Scott Tenorman Must Die

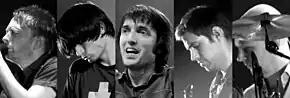
Members of the English rock band Radiohead appear in the episode, and provide the voiceovers for their characters.

According to "South Park" creators Trey Parker and Matt Stone, "Scott Tenorman Must Die" represented significant shifts both in the writing of the show and the characterization of Eric Cartman. Although originally just an annoying, spoiled child, Cartman got somewhat meaner over the course of the show's previous episodes. However, with "Scott Tenorman Must Die", he became "the most evil kid in the world", and got progressively darker throughout the series' run. The creators debated whether it was okay to have Cartman kill Scott's parents and feed them to him, as it was a "crazy to do with a kid", and would be setting a new bar for the series and the character. Eventually, after having debated the issue at length, the writers decided to go ahead with the idea. However, they found it very important to make sure that Cartman did not kill Scott's parents by having to "pull the trigger himself."